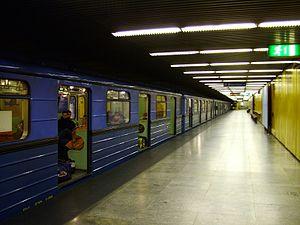
Pöttyös utca est une station du métro de Budapest. Elle est sur la.